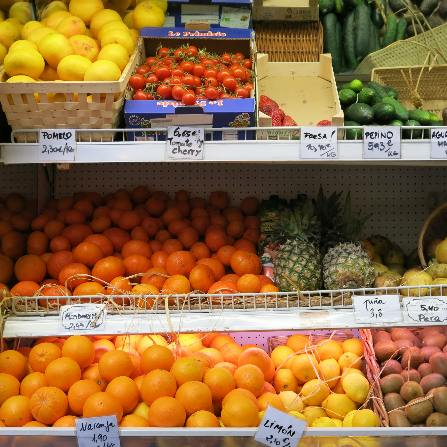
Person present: No